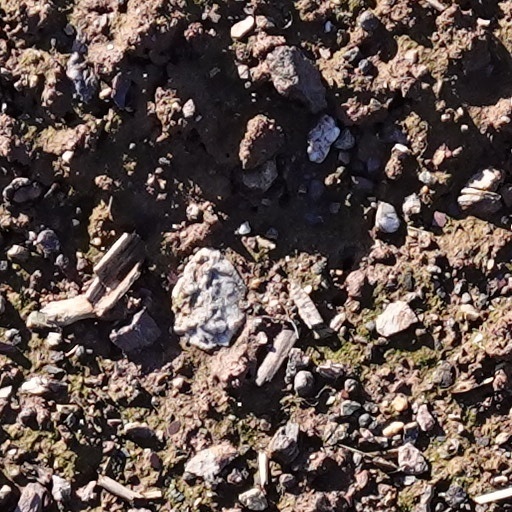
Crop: wheat